Vugesta

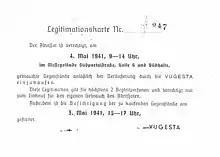
Legitimation card for the Vugesta auction, May 1941

Nazi party members, soldiers and local authorities could purchase the looted property along with war invalids, and people who had lost their homes. The Nazi Party controlled the seizures and the auctions.